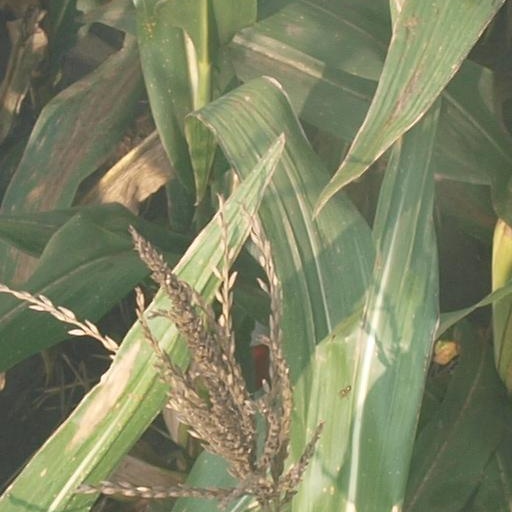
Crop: maize; corn